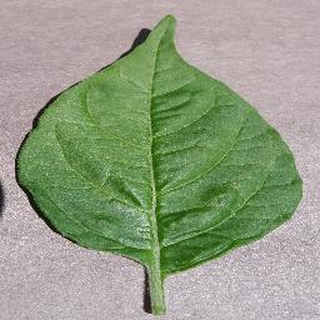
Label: healthy_bell_pepper